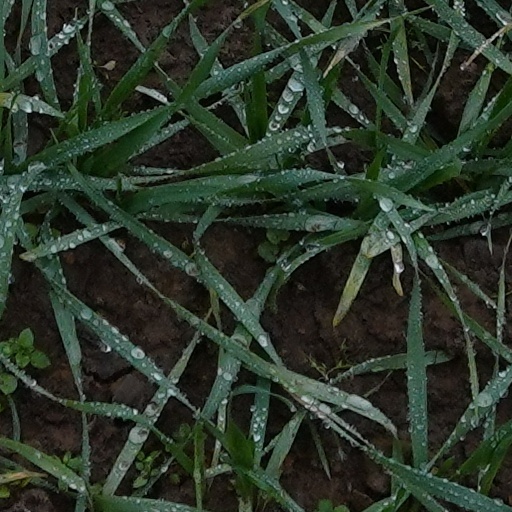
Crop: wheat